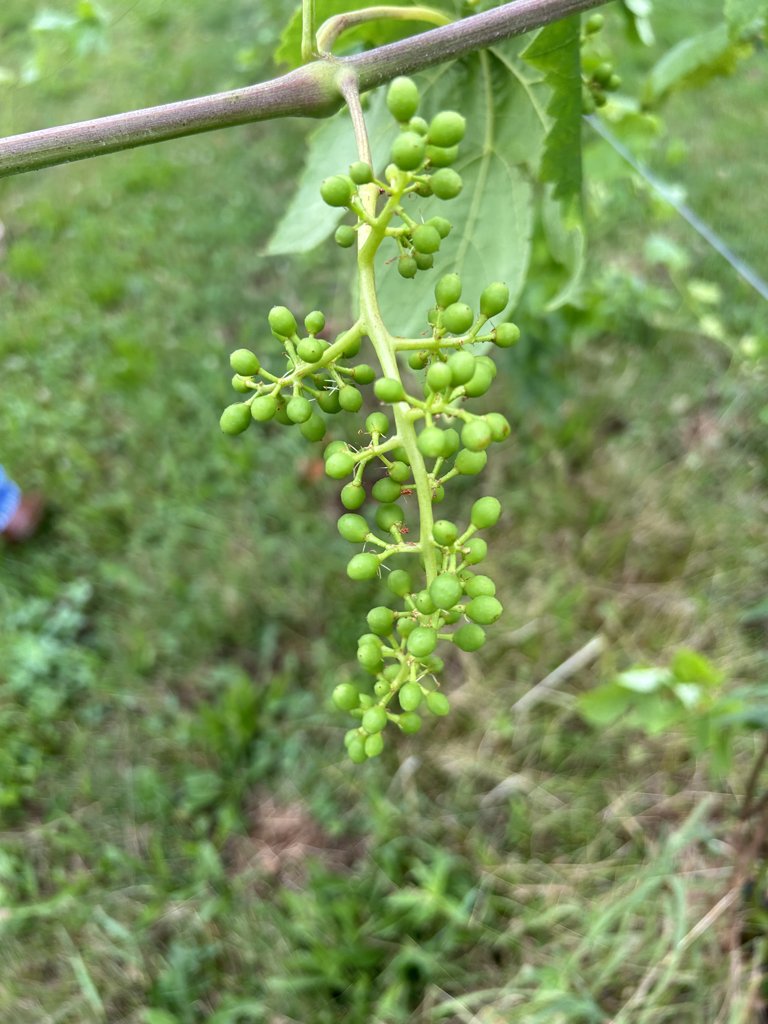
Berries visible: 100
Grape clusters: 2